Argon

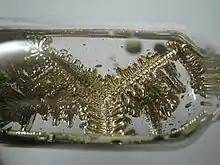
A sample of caesium is packed under argon to avoid reactions with air

Argon is used to displace oxygen- and moisture-containing air in packaging material to extend the shelf-lives of the contents (argon has the European food additive code E938). Aerial oxidation, hydrolysis, and other chemical reactions that degrade the products are retarded or prevented entirely. High-purity chemicals and pharmaceuticals are sometimes packed and sealed in argon.